Arlanza (comarca)

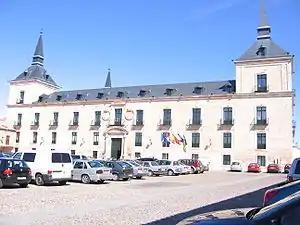
Ducal Palace of Lerma

The Arlanza zone was repopulated mainly by Astur, Cantabri, Visigothic and Mozarab peoples in the mid-ninth century, after the border of the County of Castile and the Kingdom of Córdoba reached the river Duero.